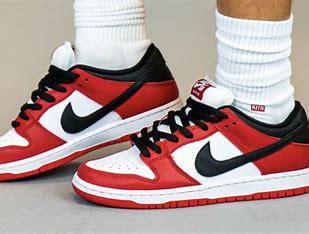
Brand: Nike
Model: SB Dunk Pro